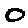
Label: 0